Charles E. Saltzman

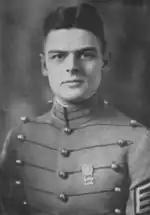
At West Point in 1925

When Saltzman was five years old, in September 1908, he was present at Fort Myer for the Wright brothers' demonstration of manned flight in an event arranged by Saltzman's father. Saltzman's father served as chairman of the Federal Radio Commission from 1930 to 1932.